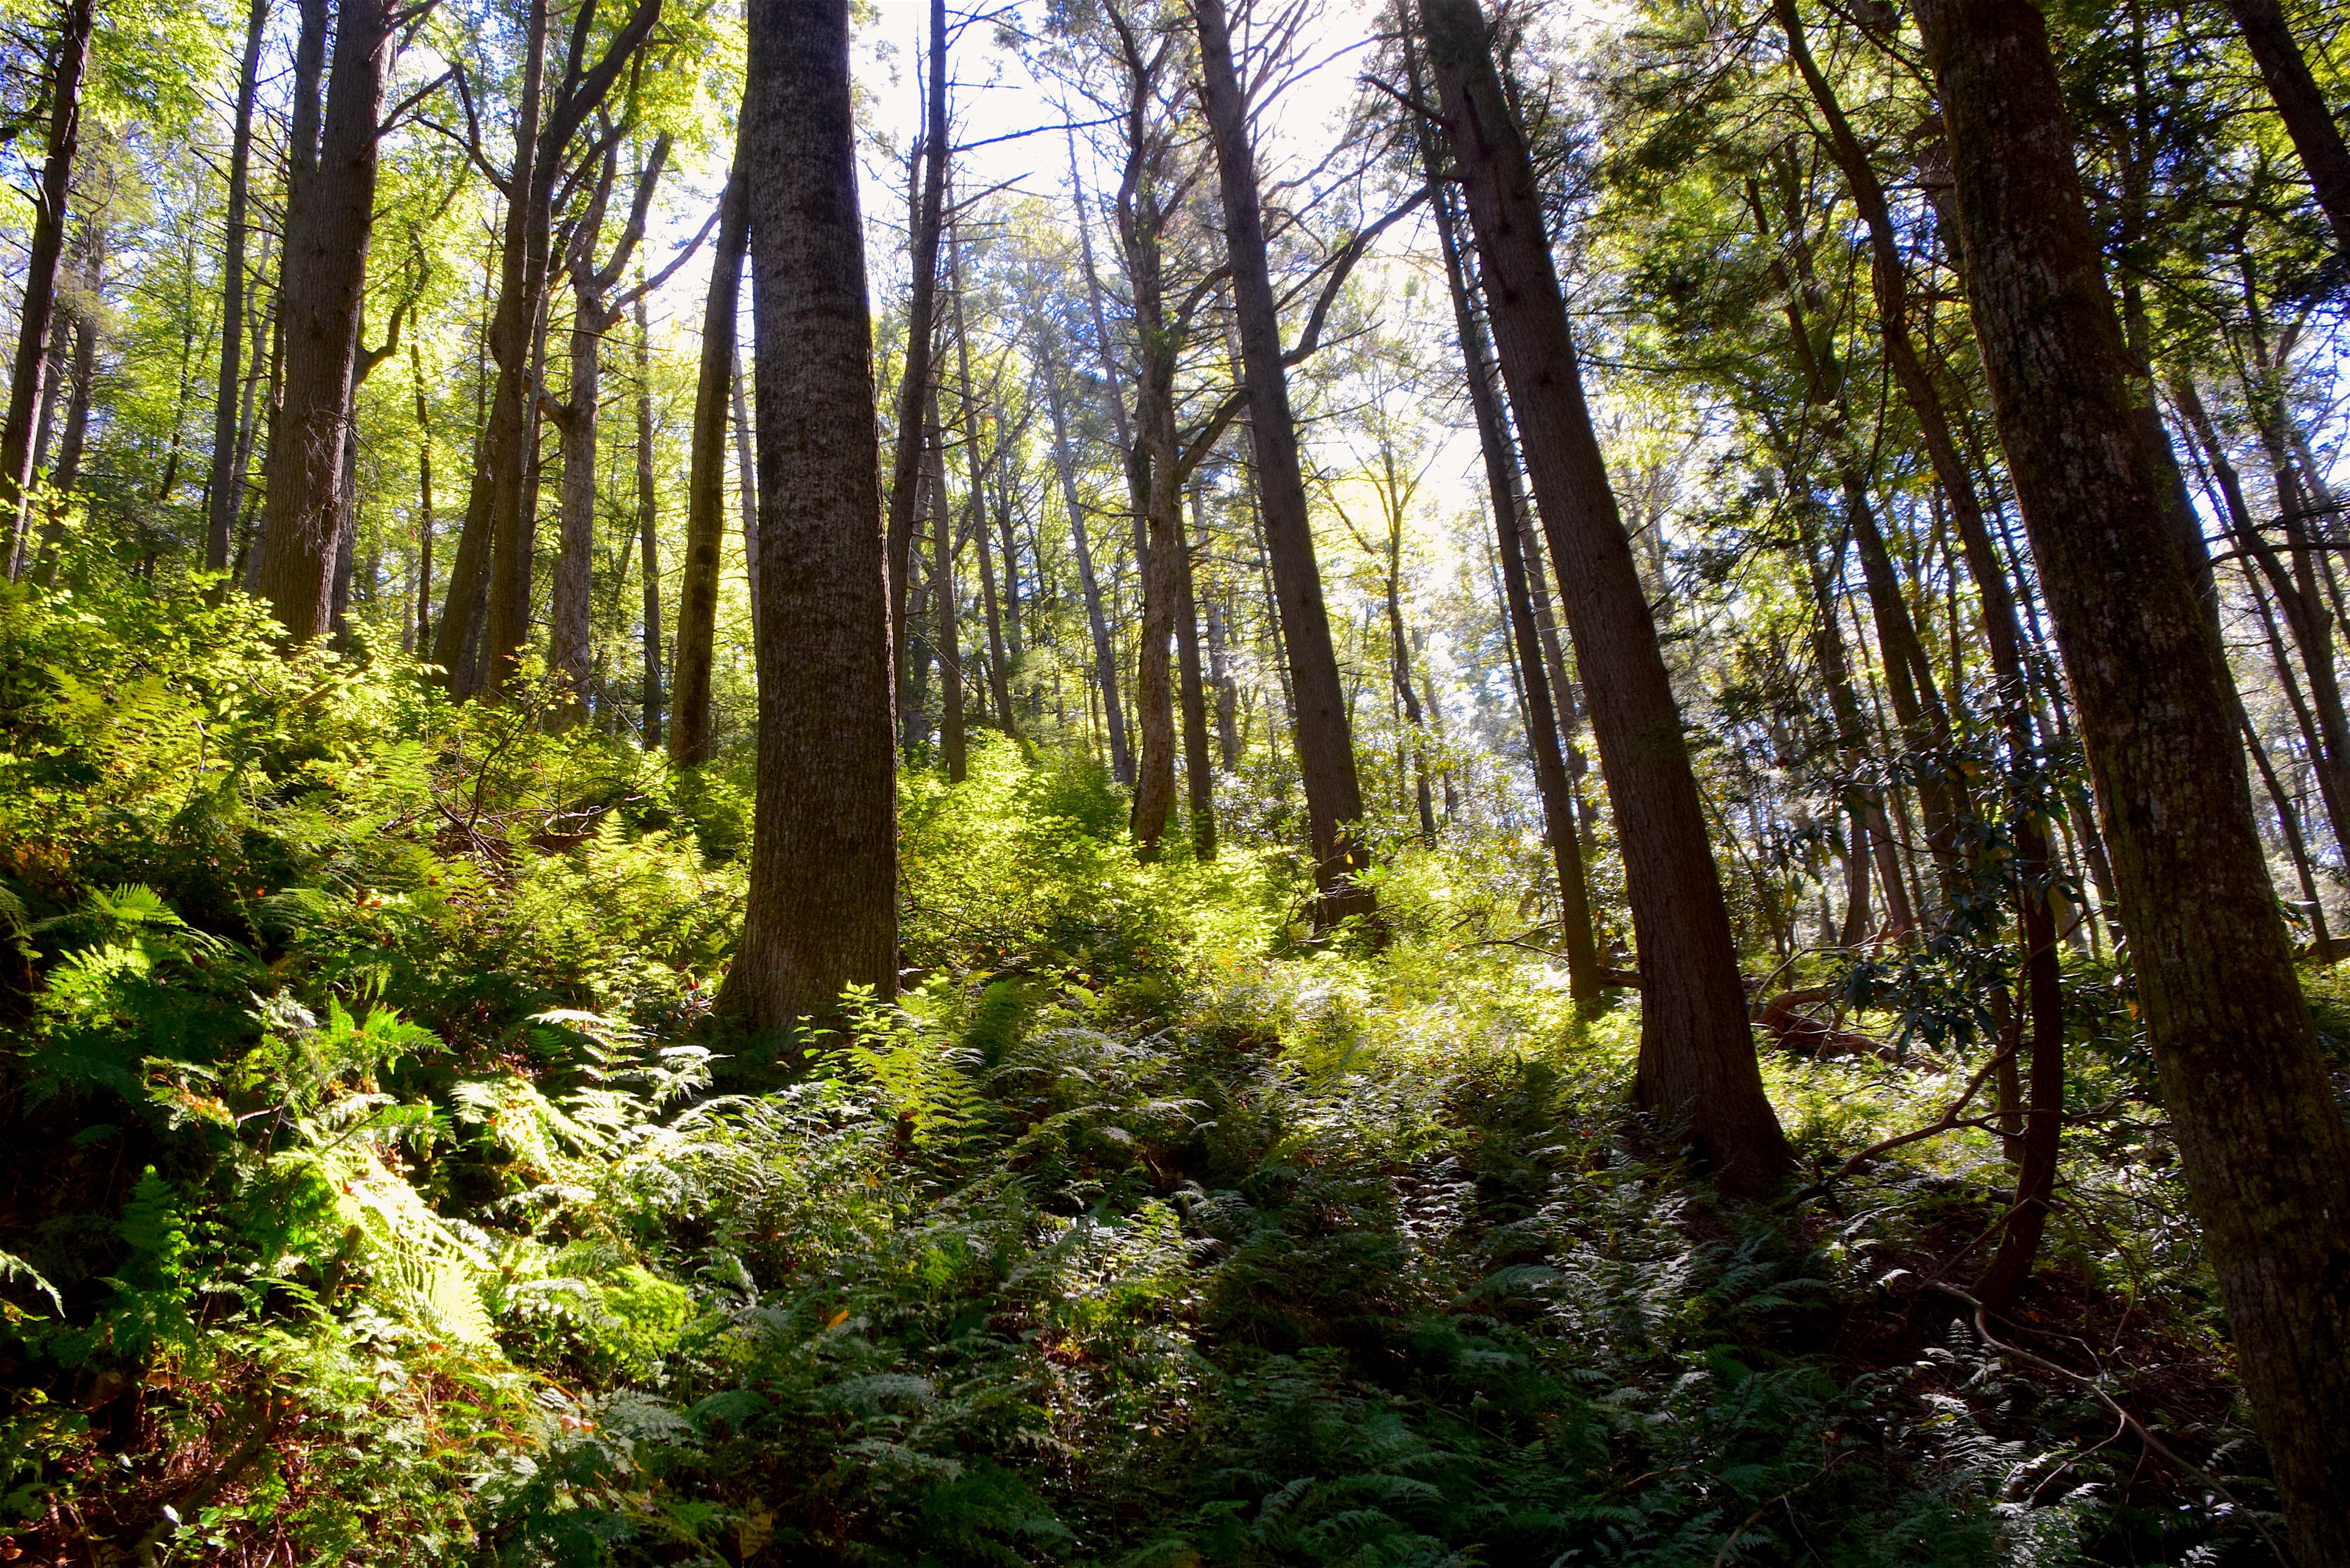
landscape, tree, nature, forest, wilderness, light, plant, sunshine, sun, trail, sunlight, leaf, summer, environment, stream, green, jungle, tranquil, scenic, lush, autumn, park, season, outdoors, woods, sunny, vegetation, rainforest, deciduous, ferns, grove, woodland, habitat, ecosystem, biome, old growth forest, natural environment, geographical feature, woody plant, temperate broadleaf and mixed forest, temperate coniferous forest